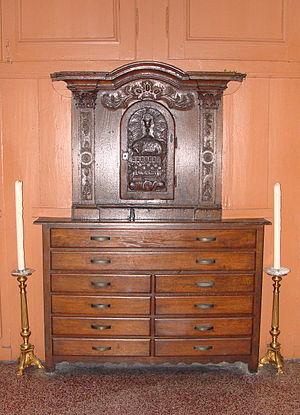
Tabernacle XVIIIe, église Saint-Nicolas, L'Hôpital (Moselle). Le tabernacle se trouve dans la sacristie Nord.
L'église Saint-Nicolas de L'Hôpital, du Centre ou encore Saint-Nicolas du Centre, est un édifice religieux dédié à Saint Nicolas de Myre, qui a été élevé du XIIIᵉ siècle au XIXᵉ siècle sur un coteau proche de L'Hôpital, le long de l'ancienne voie romaine Metz-Mayence-Worms. Elle est considérée comme église et paroisse-mère de toutes les autres paroisses catholiques de L'Hôpital et de Carling.